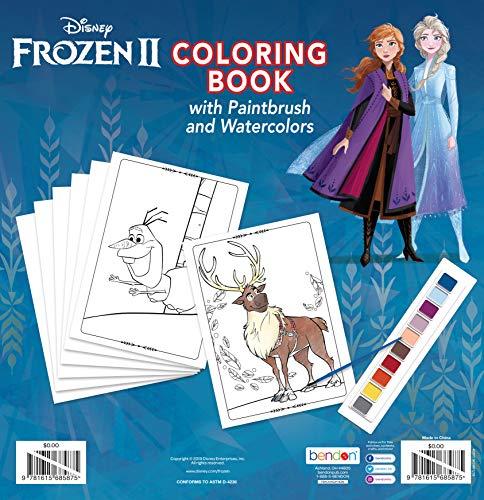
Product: Disney Frozen 2 Oversized Coloring Book with Paint Palette and Paintbrush 45815
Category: Toys & Games | Arts & Crafts
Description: Included 10-color watercolor tray with brush.
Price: $7.99
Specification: ProductDimensions:11.6x11.2x0.2inches|ItemWeight:11.2ounces|ShippingWeight:11.2ounces(Viewshippingratesandpolicies)|ASIN:B07YGY1F12|Itemmodelnumber:45815|Manufacturerrecommendedage:3yearsandup